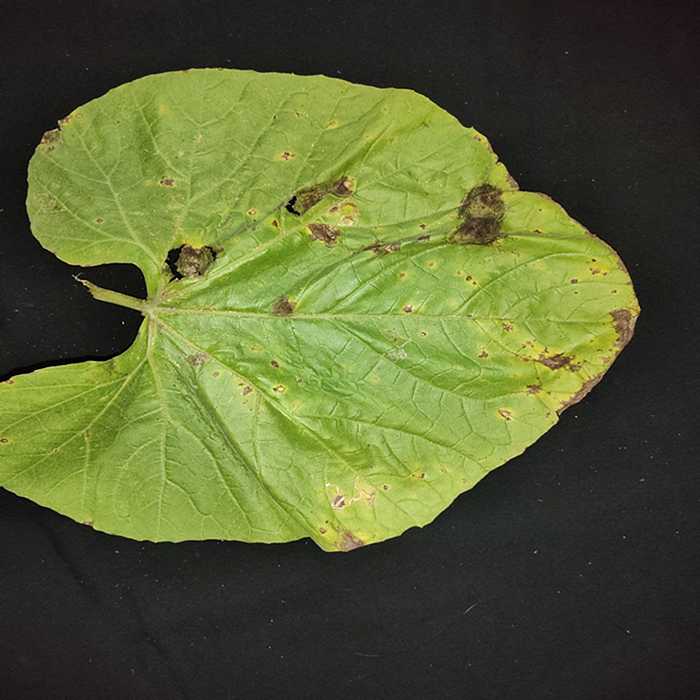
Plant: Bottle gourd
Label: Downey mildew